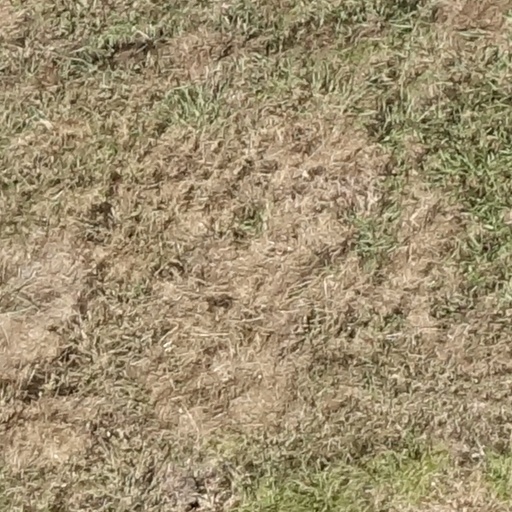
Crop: sorghum